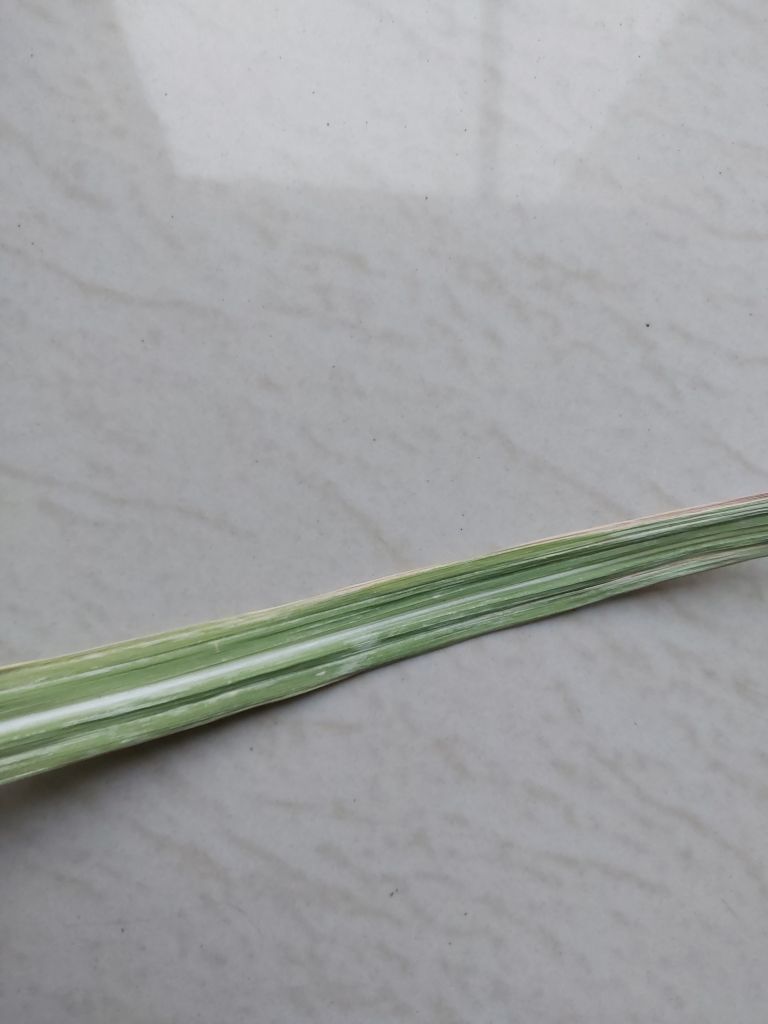
Label: Viral Disease